Answer in natural language. How many SideTables are visible in the scene? Choose between the following options: 5, 6, 2, 1 or 4
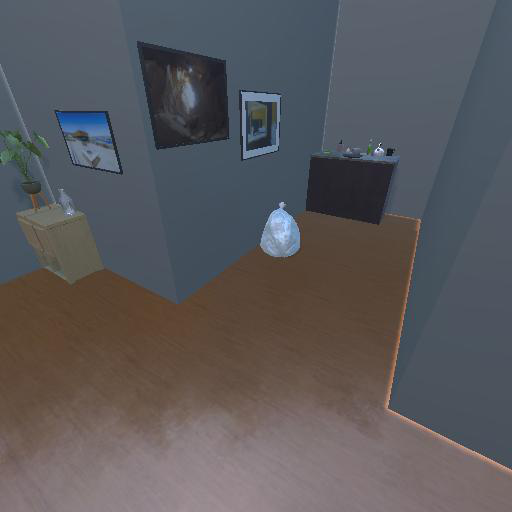
<answer>1</answer>